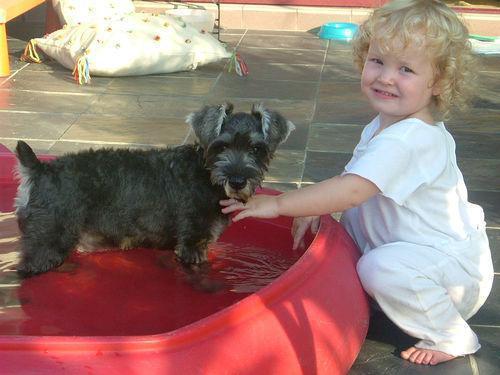
miniature_schnauzer